National Textile University

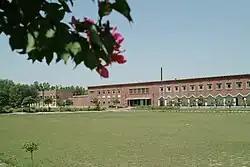
National Textile University

The National Textile University (NTU) is a public university located in Faisalabad, Punjab, Pakistan. It is a premier institute of textile education in Pakistan.